Keynsham Town F.C.

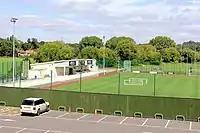
The main stand at Crown Field

The club played at "The Hams" until 1910, when they moved to the Gaston ground. In 1925 they relocated to Park Road, where they remained until a move to Charlton Road in 1930. The club moved to their current Crown Field ground in 1945. A new clubhouse was built in the 1970s, followed by new dressing rooms in 1984; floodlights were erected in 1989. An artificial surface was installed in 2011.